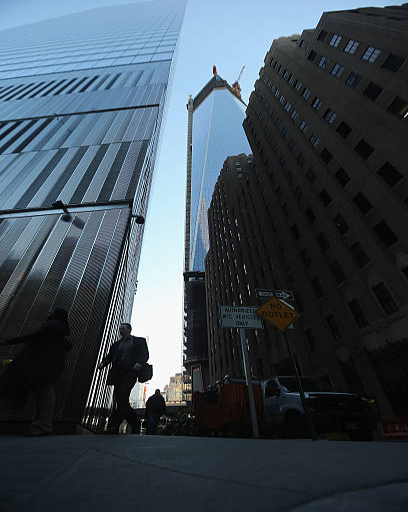
people walk as skyscraper rises under construction .